2019 Pulitzer Prize

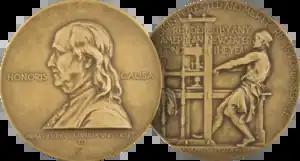
Pulitzer Prize medal

The 2019 Pulitzer Prizes were awarded by the Pulitzer Prize Board for work during the 2018 calendar year. Prize winners and nominated finalists were announced by administrator Dana Canedy at 3:00 p.m. EST on April 15, 2019.